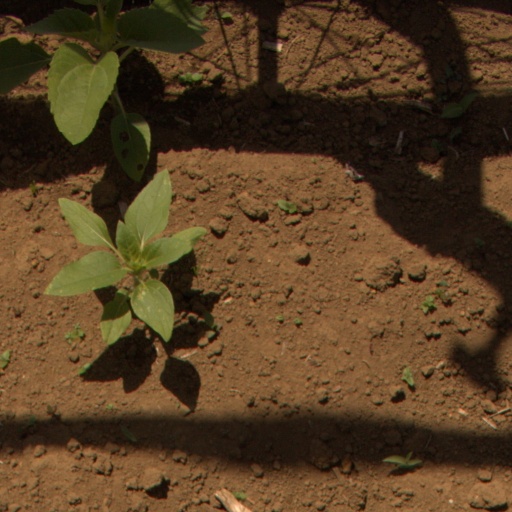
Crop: Jerusalem artichoke